My Chemical Romance

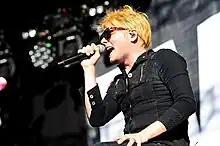
Gerard Way at the festival Big Day Out in February 2012 in Australia

"Rock Sound" had a preview of the album and gave a positive review, commenting "the way they've used everything they learned on "The Black Parade" and tightened up in certain places feels natural and confident" and that it sees "the creativity of the band taking flight musically, graphically and literally." Michael Pedicone joined the band as a touring drummer late in 2010, replacing Bryar. During a performance at Wembley Arena on February 12, 2011, Way announced that the band would be appearing at a UK festival later in the year. They also performed at Radio 1's Big Weekend in Carlisle, England on May 15, 2011.